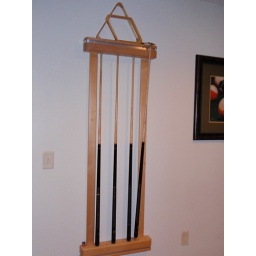
Includes 3 cues, 8 &amp;amp; 9 ball racks, and bridge. Purchased with pool table in 2004.